Elsenham

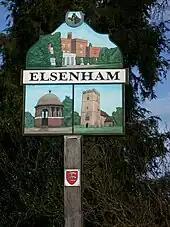
The village sign: the top section depicts Elsenham Hall; the bottom sections show St Mary's Church and the pump

Elsenham is a village and civil parish in north-west Essex in eastern England. Its neighbouring settlements include Bishop's Stortford, Saffron Walden and Stansted Mountfitchet.